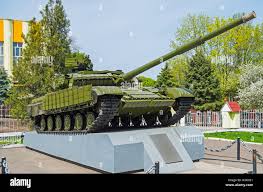
Label: T-64